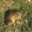
Label: frog